Yvonne Curtet

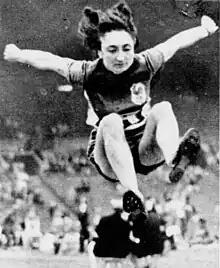
Curtet in 1948

Yvonne Alice Curtet (née Chabot ; 28 May 1920 – 21 February 2025) was a French athlete, who specialised in the long jump.